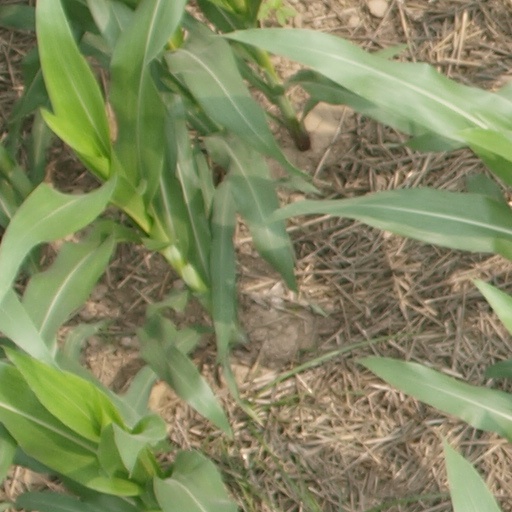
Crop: maize; corn